Honda Vigor

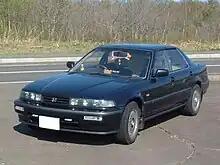
Honda Vigor (facelift)

Honda's longitudinally mounted five-cylinder petrol was the only engine available. The transmission is attached behind the engine, with a driveshaft that sends power to the front of the car to an asymmetrically installed limited-slip differential, which then supplies power to the front wheels using half shafts; this allowed the powertrain to remain slightly behind the front wheels. This also gave the car a 60:40 front-to-rear weight distribution.